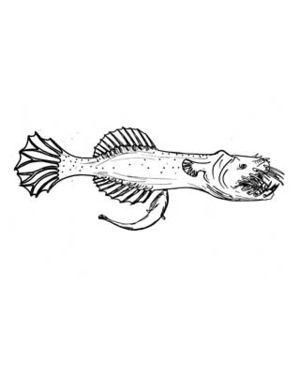
Cet article liste les familles de poissons, classées par nom scientifique en ordre alphabétique.